Phil Johnston (filmmaker)

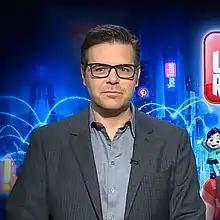
Johnston in 2018

Philip Johnston (born October 26, 1971) is an American filmmaker and voice actor, best known as one of the writers for the Walt Disney Animation Studios films "Wreck-It Ralph" (2012), "Zootopia" (2016) and "Ralph Breaks the Internet" (2018), the latter of which he directed alongside Rich Moore.